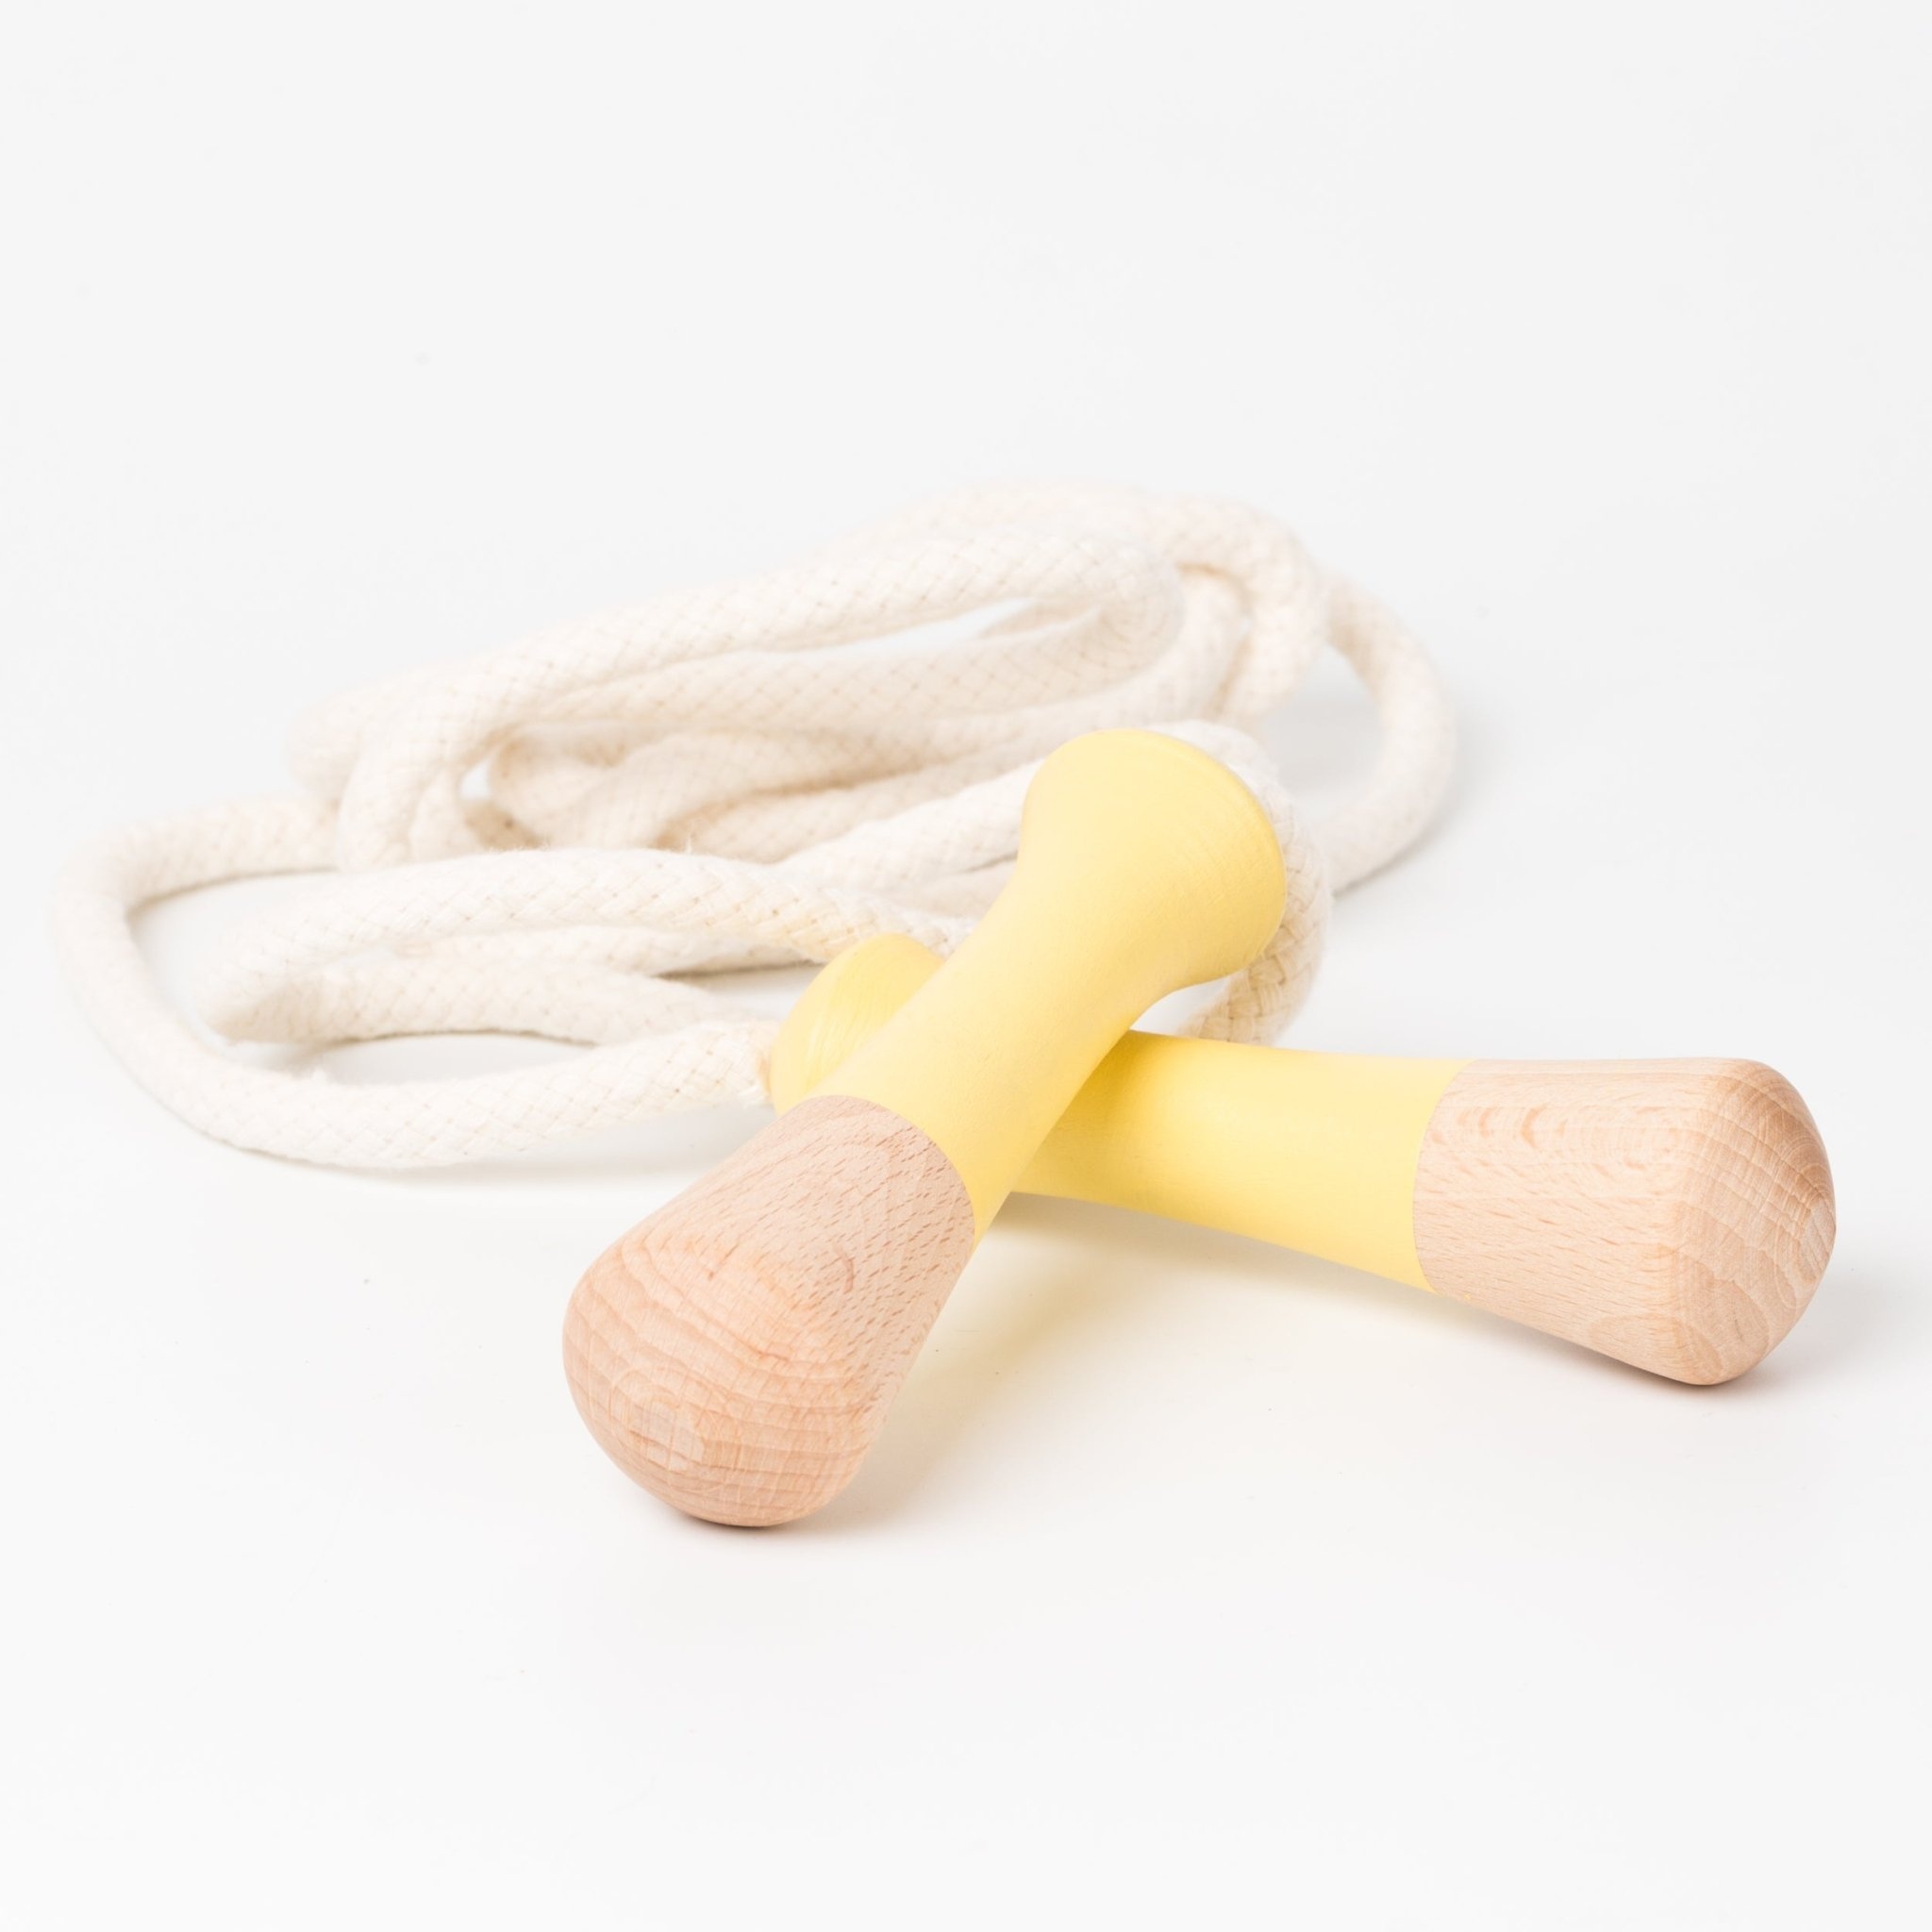
Me and Mine Houten Springtouw Geel
Springen tot je een ons weegt met dit mooie houten springtouw van Me and Mine. Dit mooie springtouw is 2 meter lang en heeft houten handvaten van 13cm lang die met de hand in een mooie kleur zijn geschilderd. Spring op de maat van de muziek of doe een wedstijdje wie het springen het langste vol kan houden. Er is altijd wel een reden om lekker touwtje te springen. Het stimuleert de arm en been coördinatie, uithoudingsvermogen en balans, een echte topper die je moet hebben! Het leuke springtouw is verkrijgbaar in meerdere vrolijke kleuren. Me and Mine steekt speelgoed van vroeger in een nieuw (gekleurd) jasje! Hun assortiment met onder andere houten tollen, jojo's en springtouwen maakt buitenspelen weer leuk! Leeftijd : vanaf 3 jaar Kleur : geel Afmeting : 2 meter (touw), 13cm (handvatten) Materiaal : hout met ecologische verf
Brand: Me and Mine
Category: Toys & Games > Toys > Sports Toys > Fitness Toys > Jump Ropes